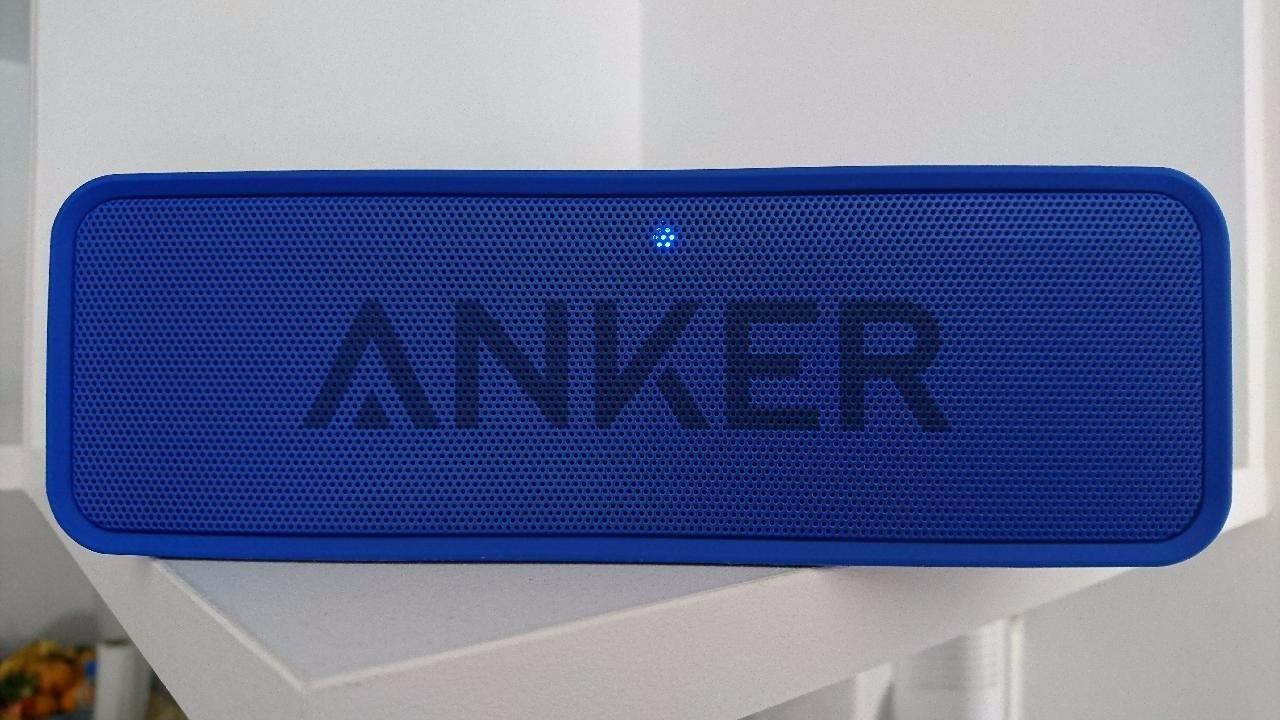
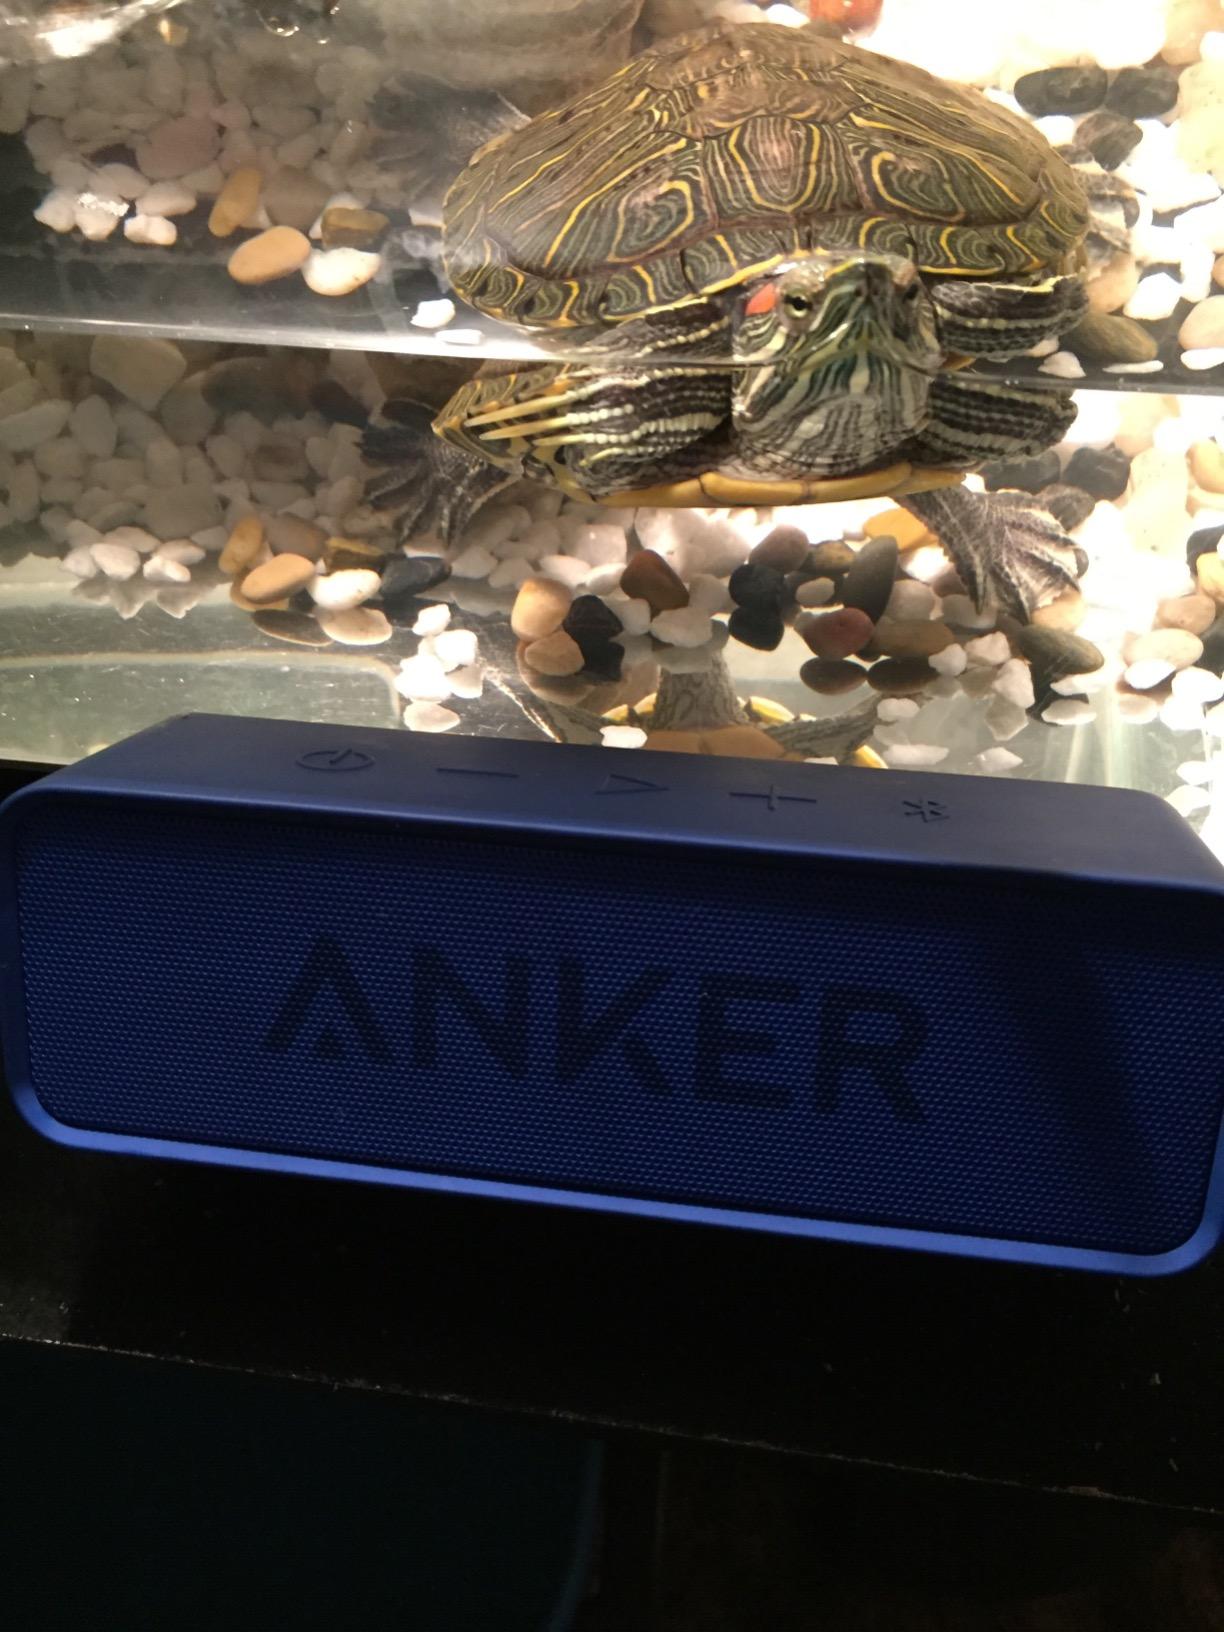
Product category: speaker
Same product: yes